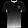
Label: T - shirt / top